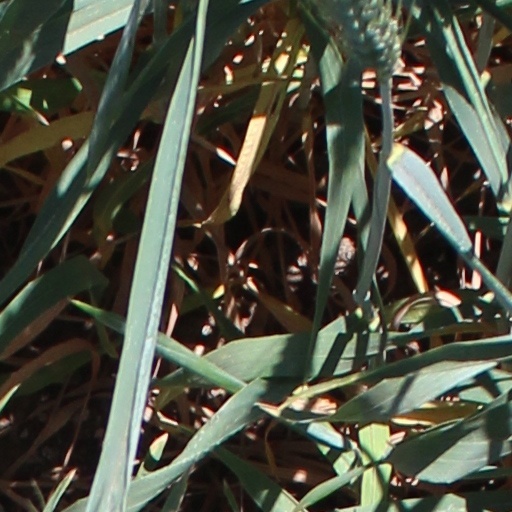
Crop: wheat